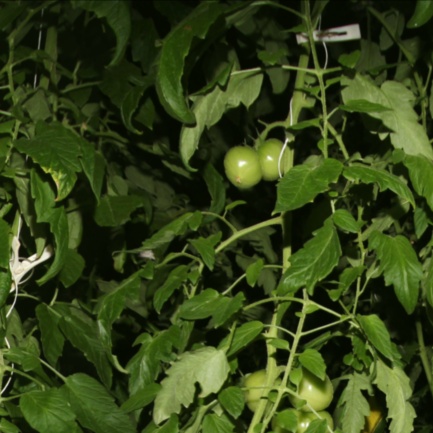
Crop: tomato